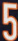
Number: 5